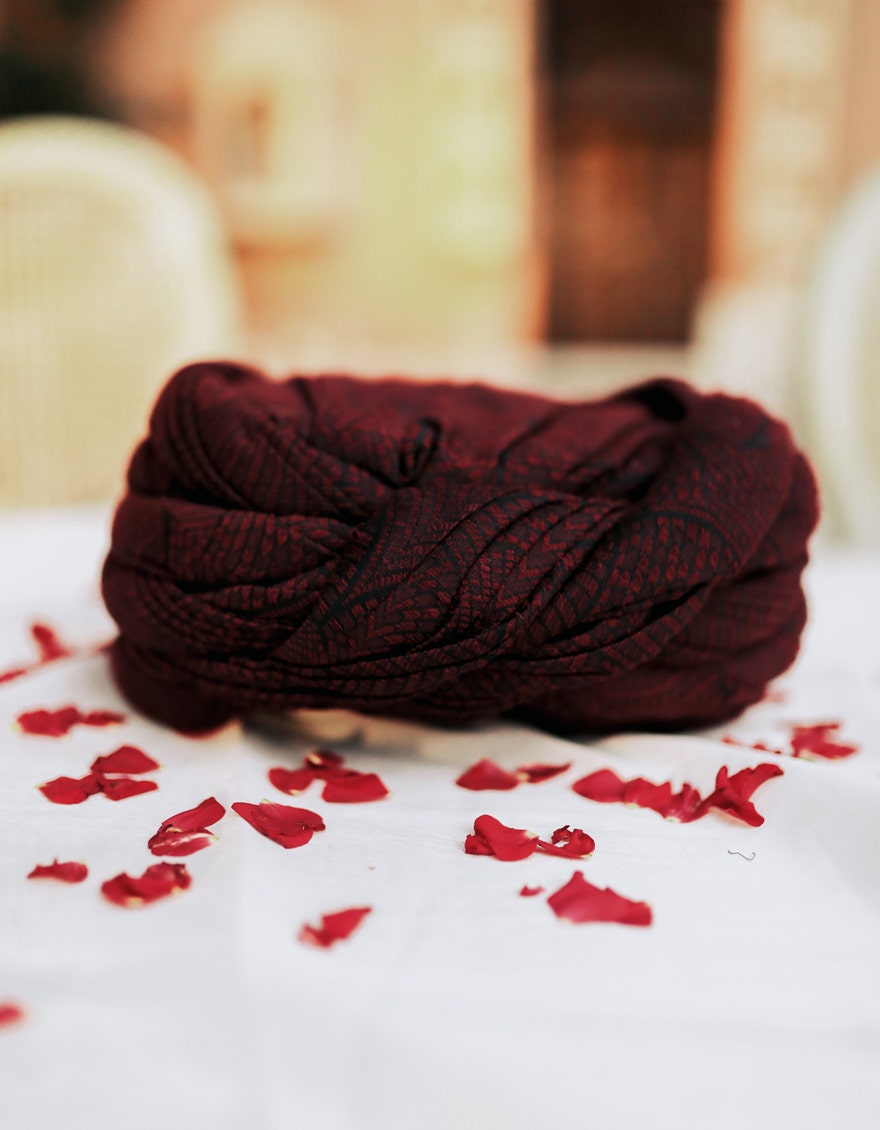
red scarf on white table